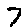
Label: 7